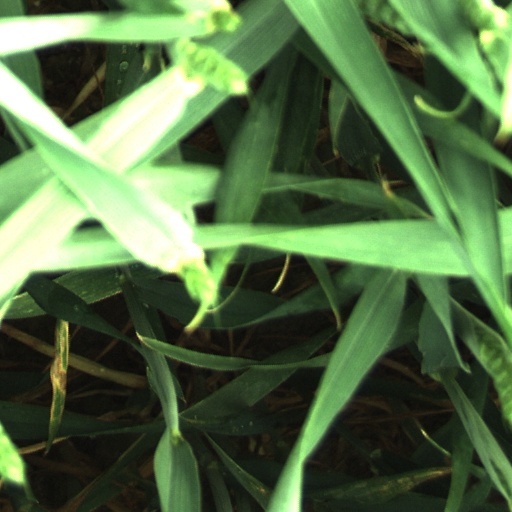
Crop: wheat